Girli

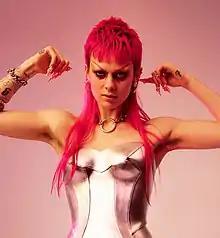
Girli photographed for "Paper Magazine", 2022

Amelia Toomey (born 6 December 1997), known professionally as Girli, is an English singer and songwriter. Based in London, she has released a number of singles, five EPs and two studio albums. "The Guardian" has described her sound as veering "between PC Music, bubblegum pop, pop punk and rap, each one treading a line between catchy and deliberately discomforting." Much of her music is about feminism, sexuality, queer culture, and mental health.